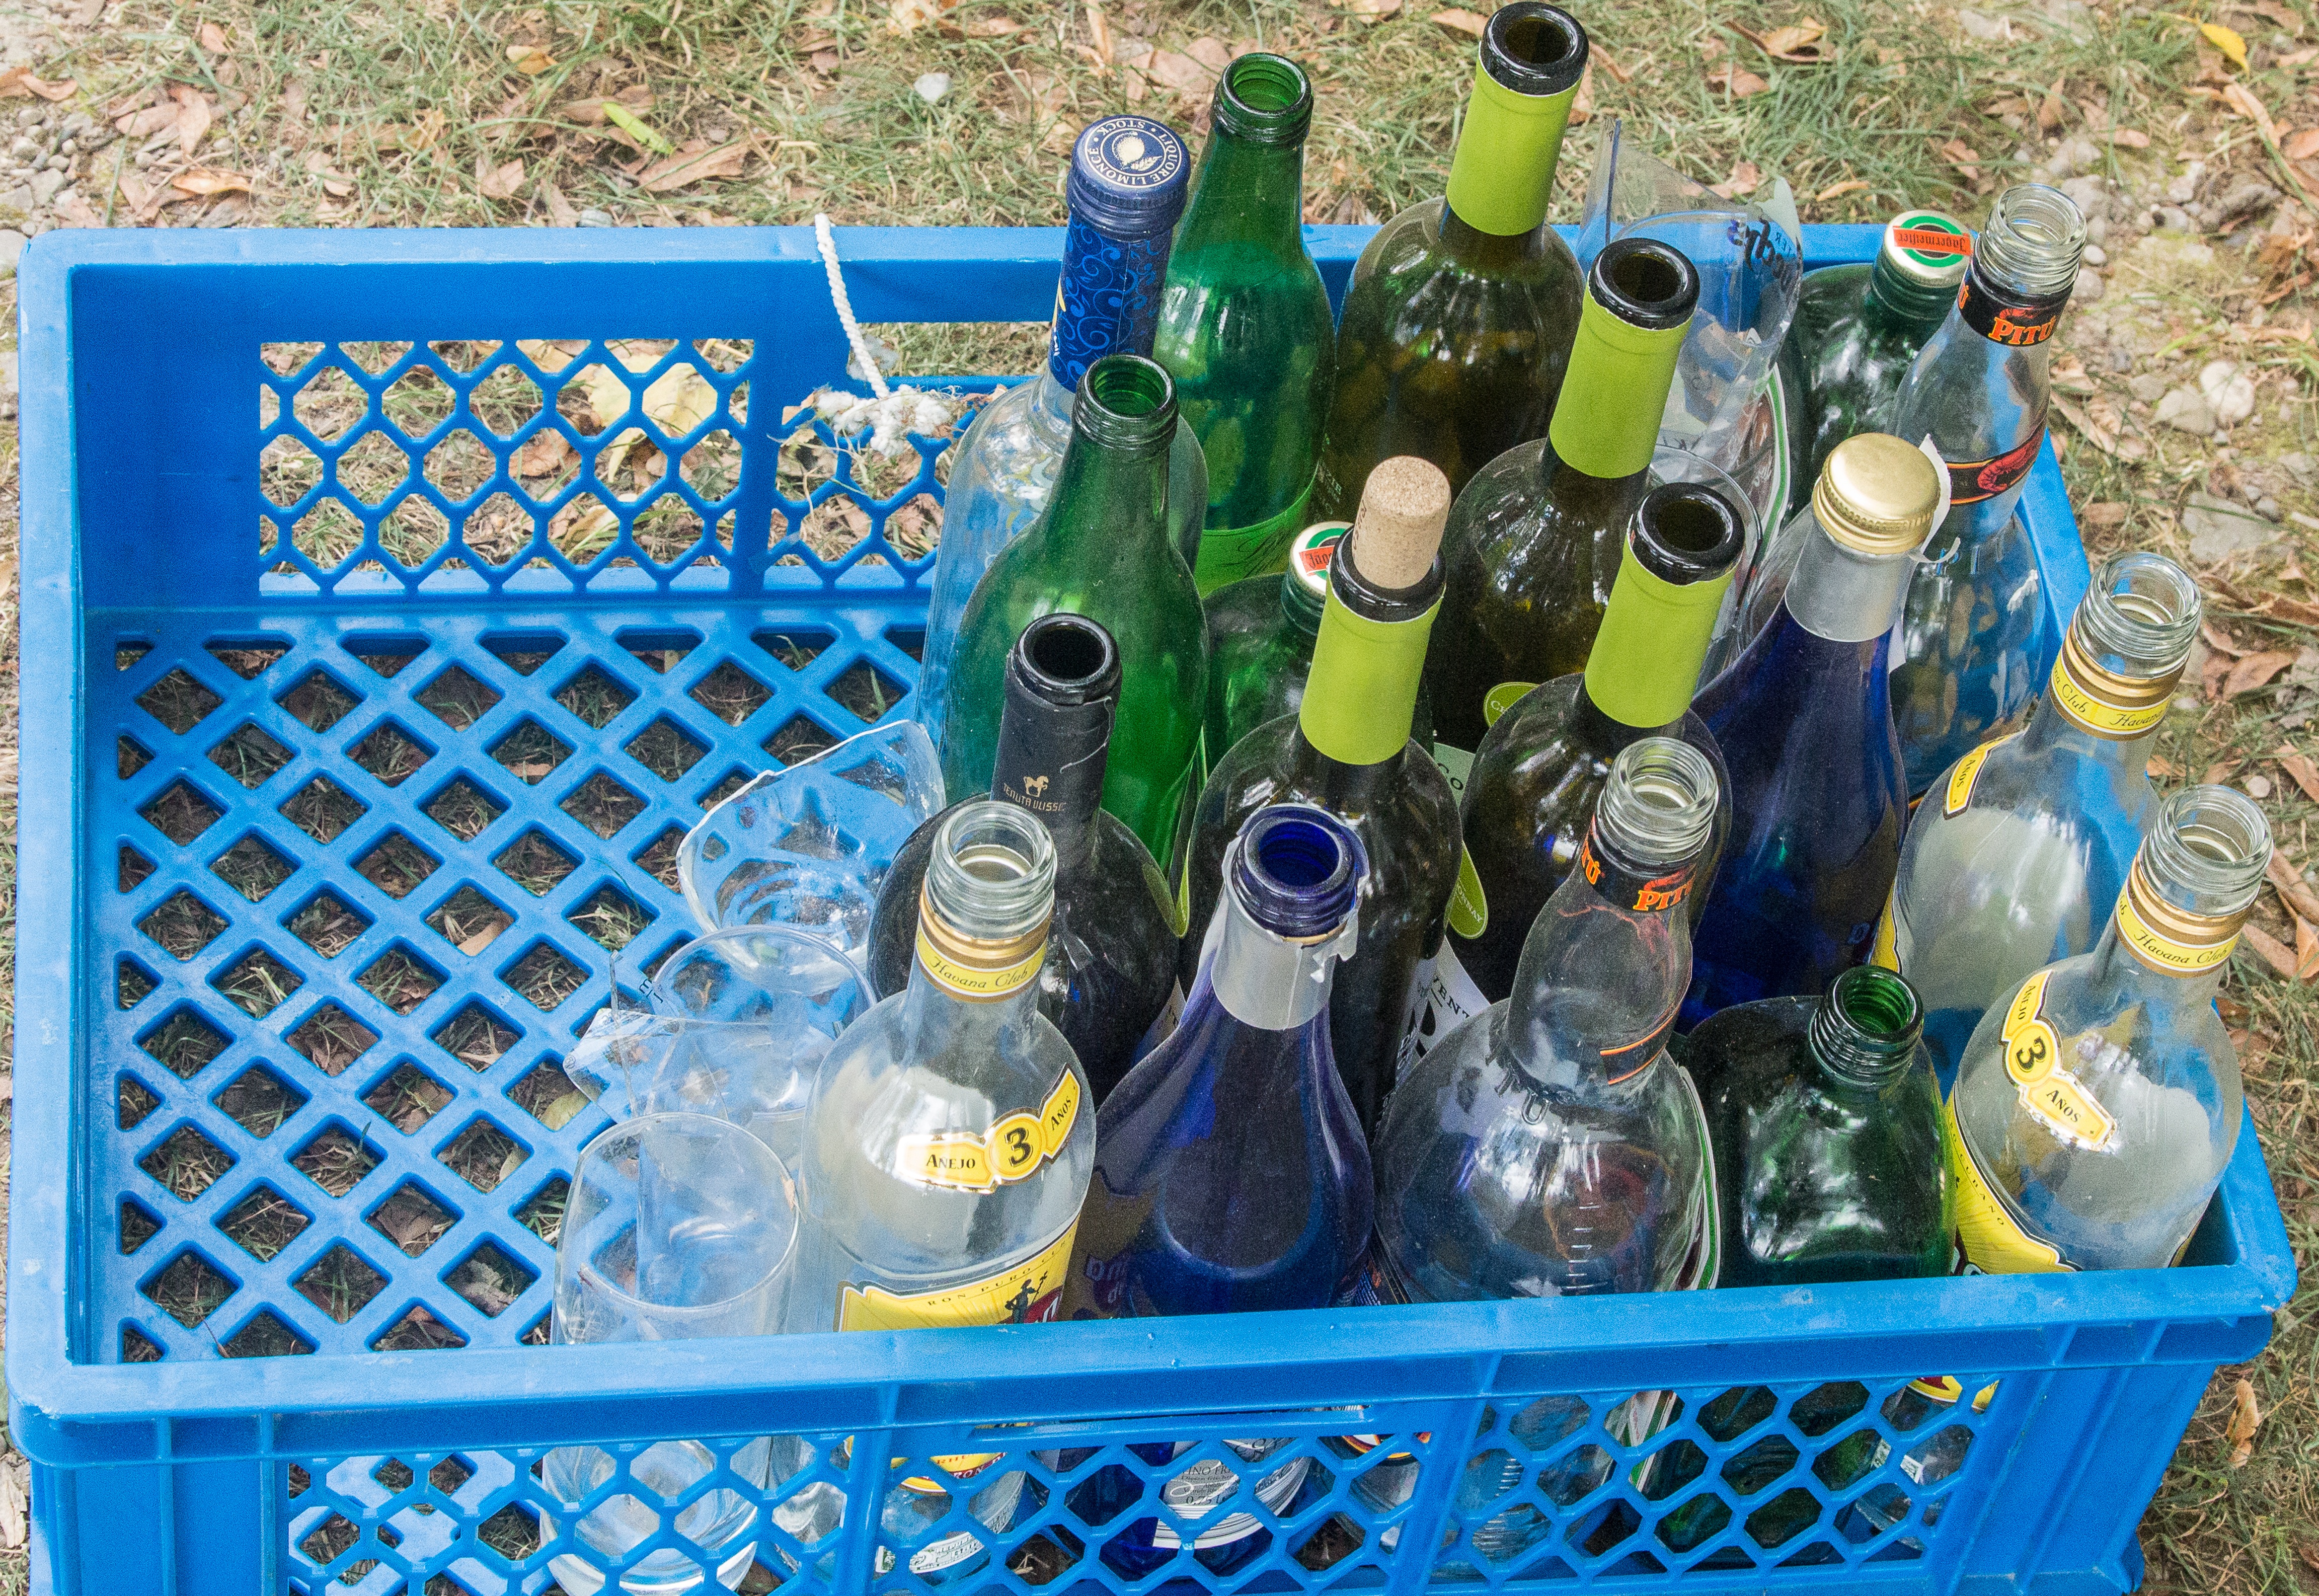
wine, play, glass, drink, empty, toy, alcohol, product, transparent, bottles, glasses, waste, bottleneck